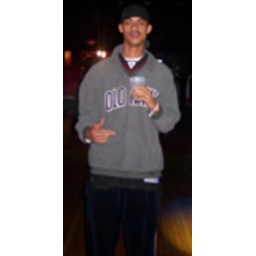
Is that water in the plastic cup.